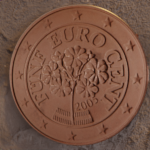
Coin value: 5cents
Country: at
Edition: standard